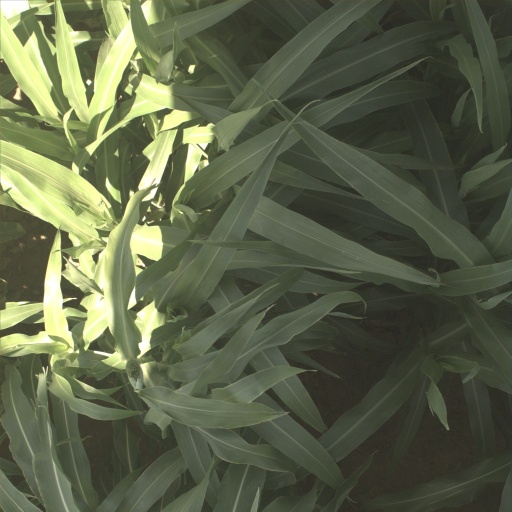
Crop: sorghum